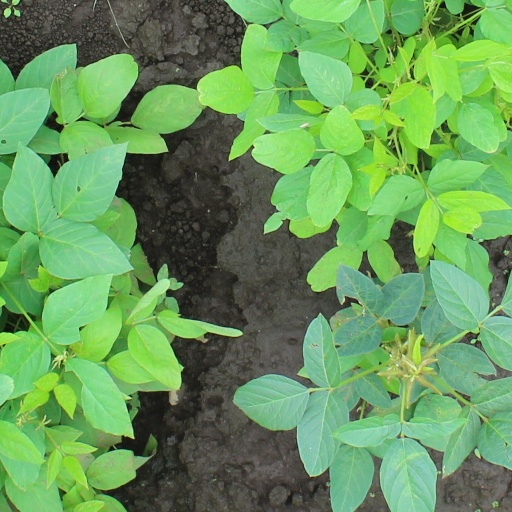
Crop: soybean